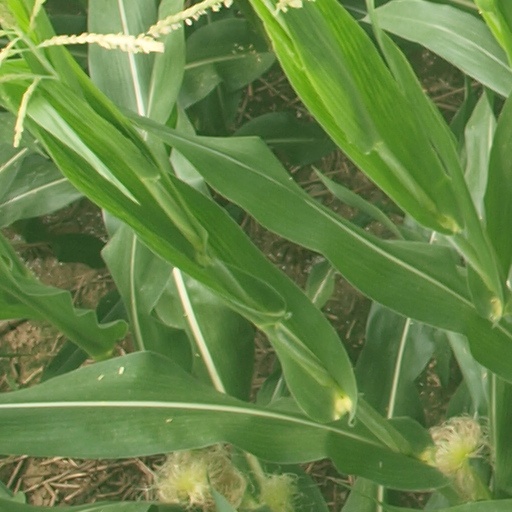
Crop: maize; corn